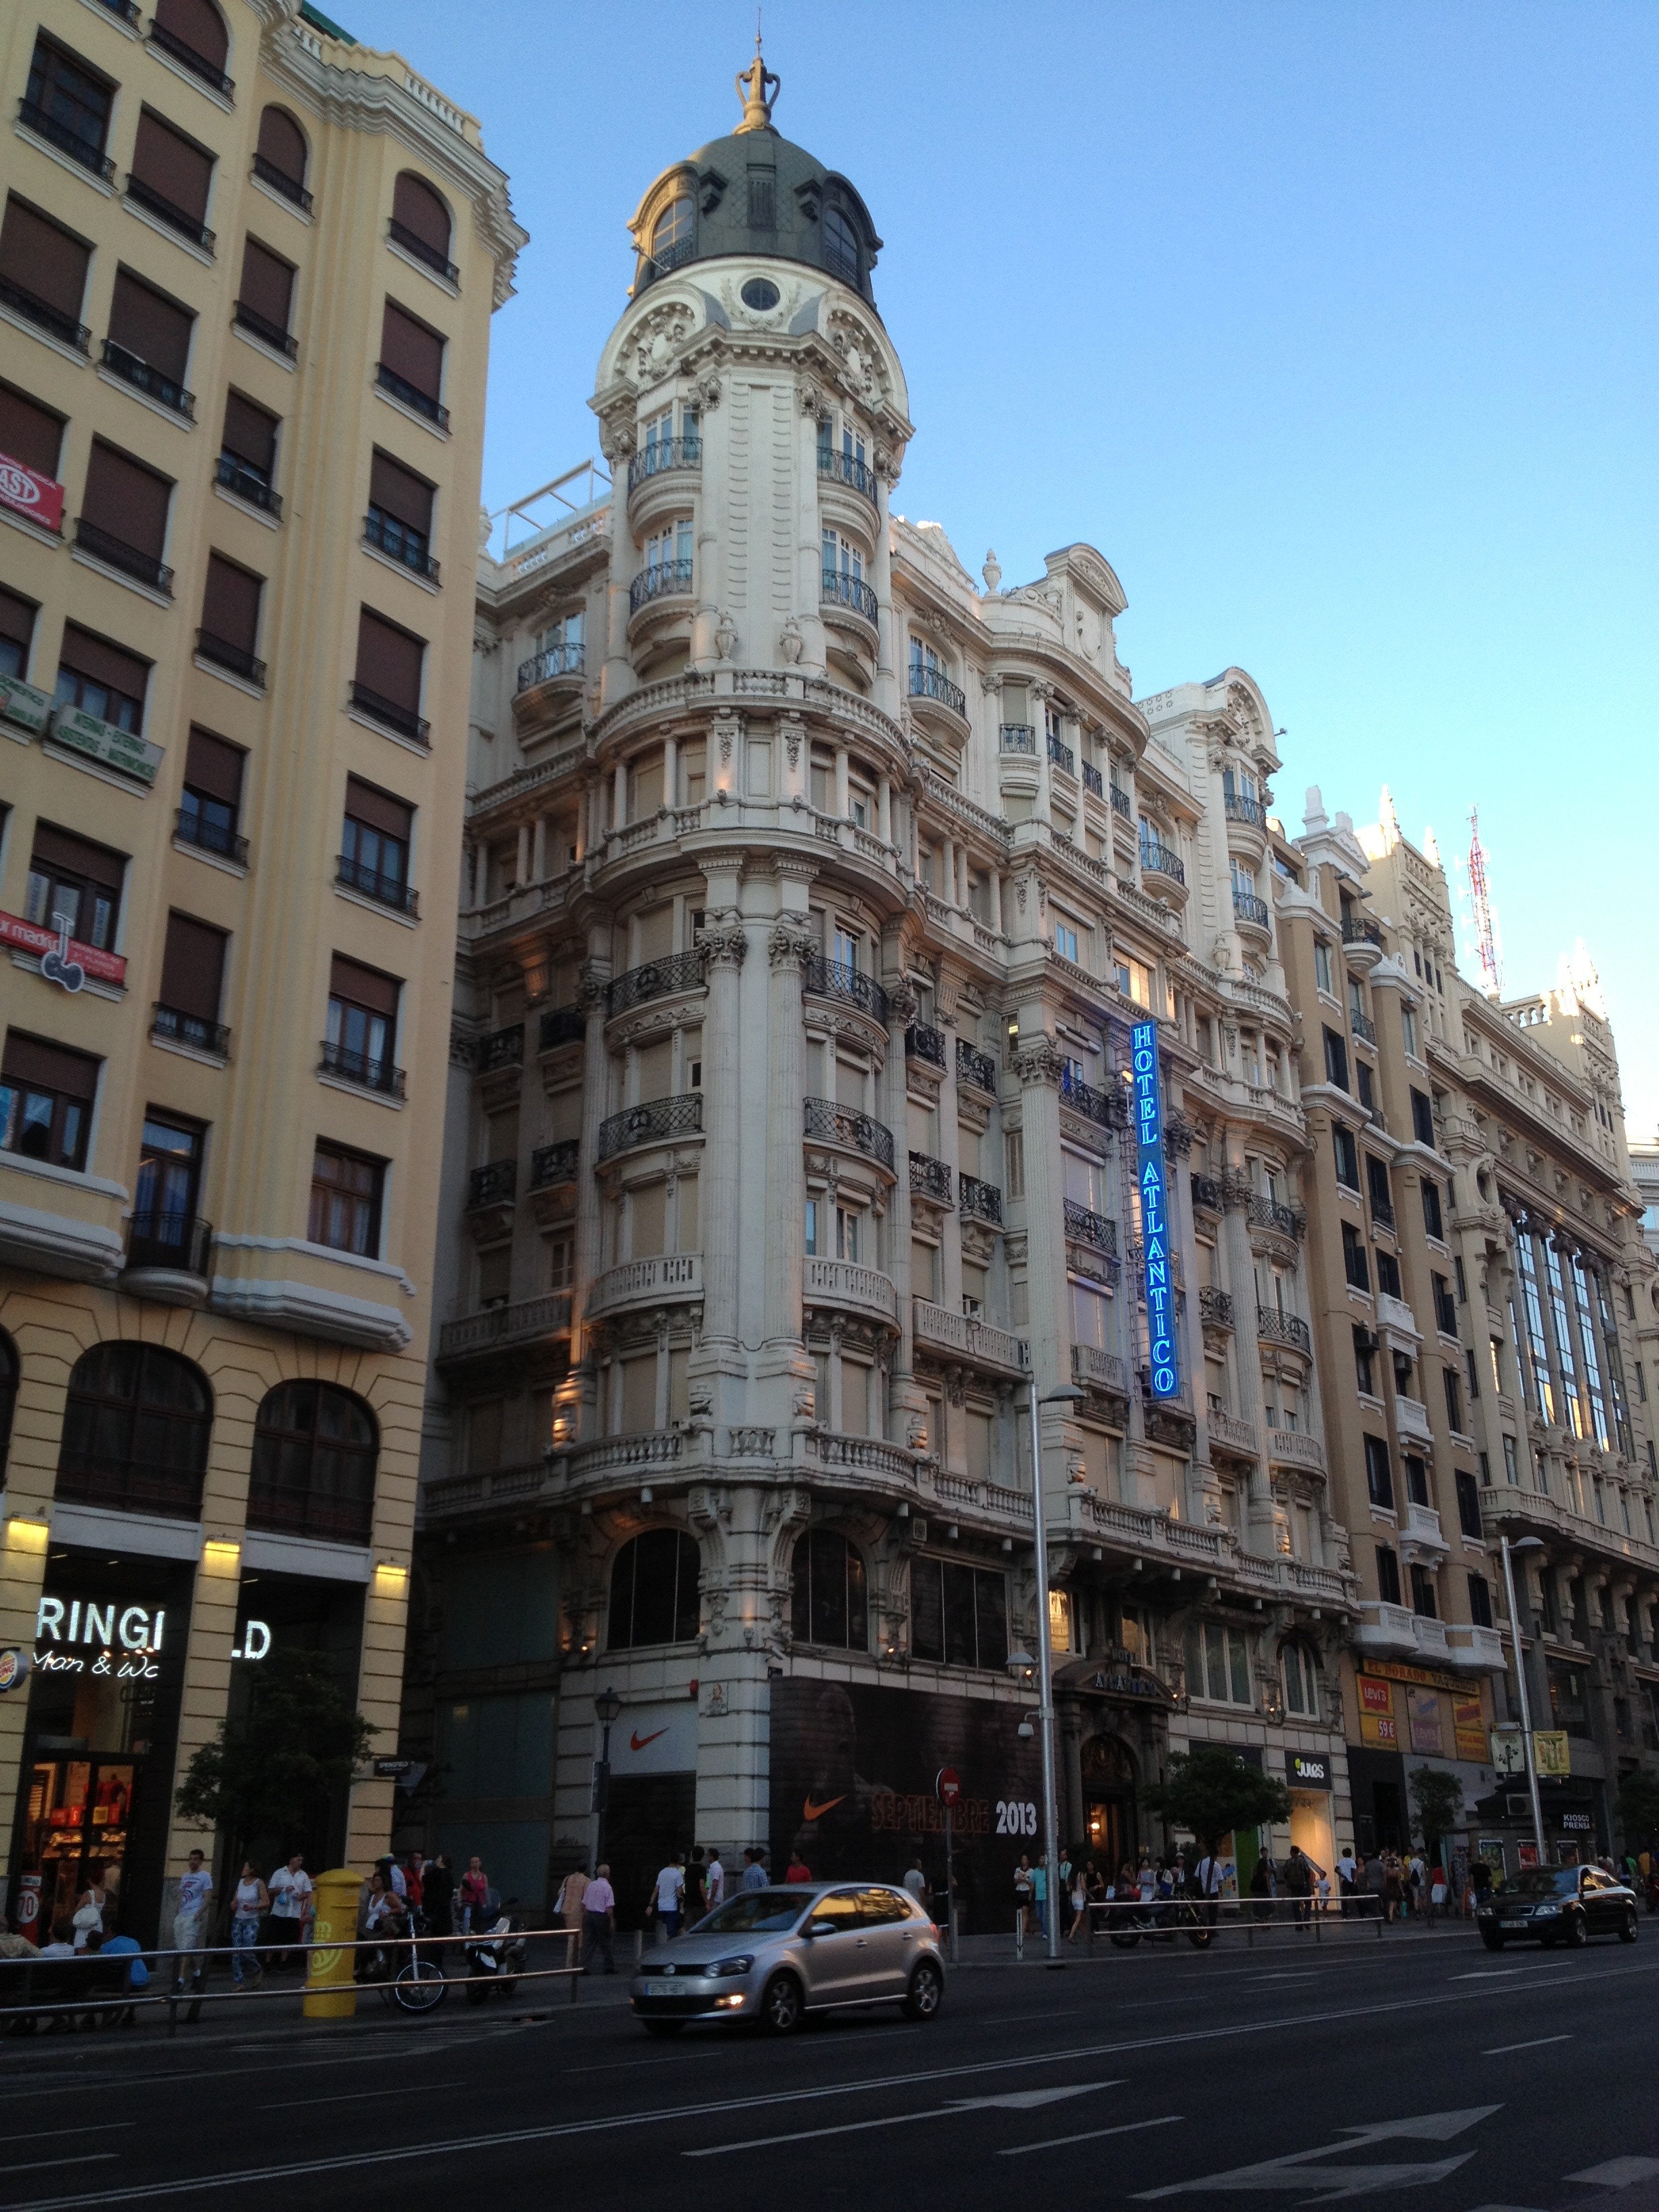
architecture, road, street, town, building, city, skyscraper, urban, cityscape, downtown, tower, plaza, landmark, facade, spain, madrid, town square, metropolis, cities, neighbourhood, historic centre, city centre, urban area, gran via, human settlement, metropolitan area